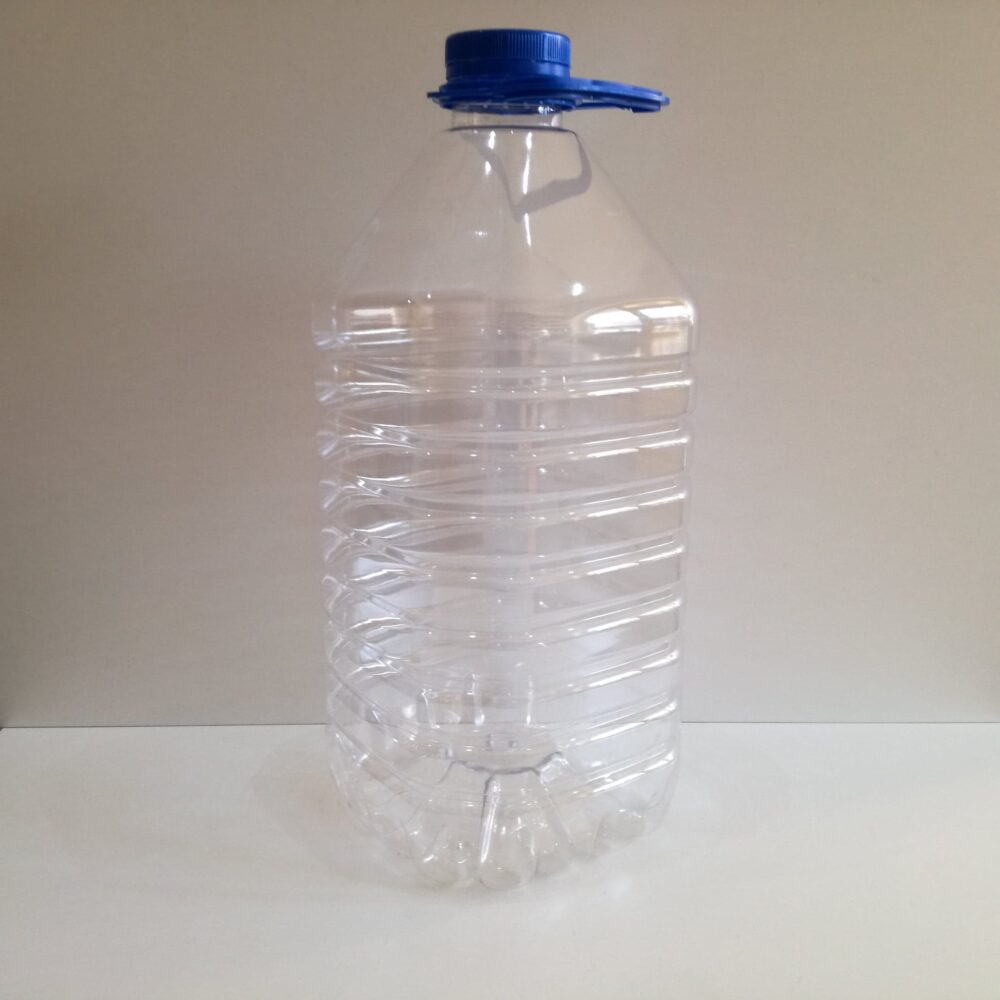
Label: plastic